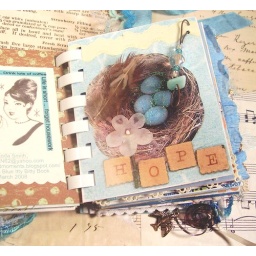
itty bitty robin's egg blue book ..page by Valarie Whicker!!